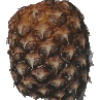
Label: pineapple